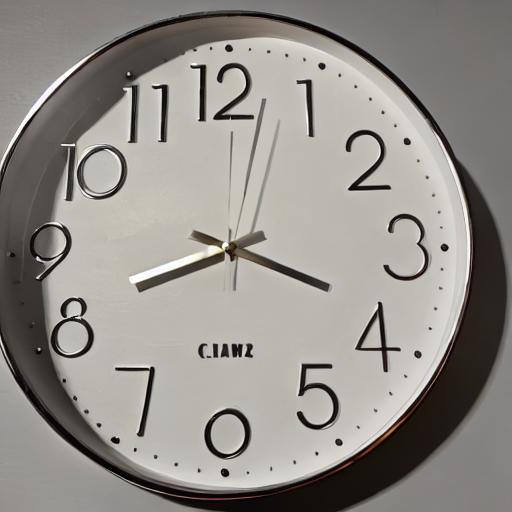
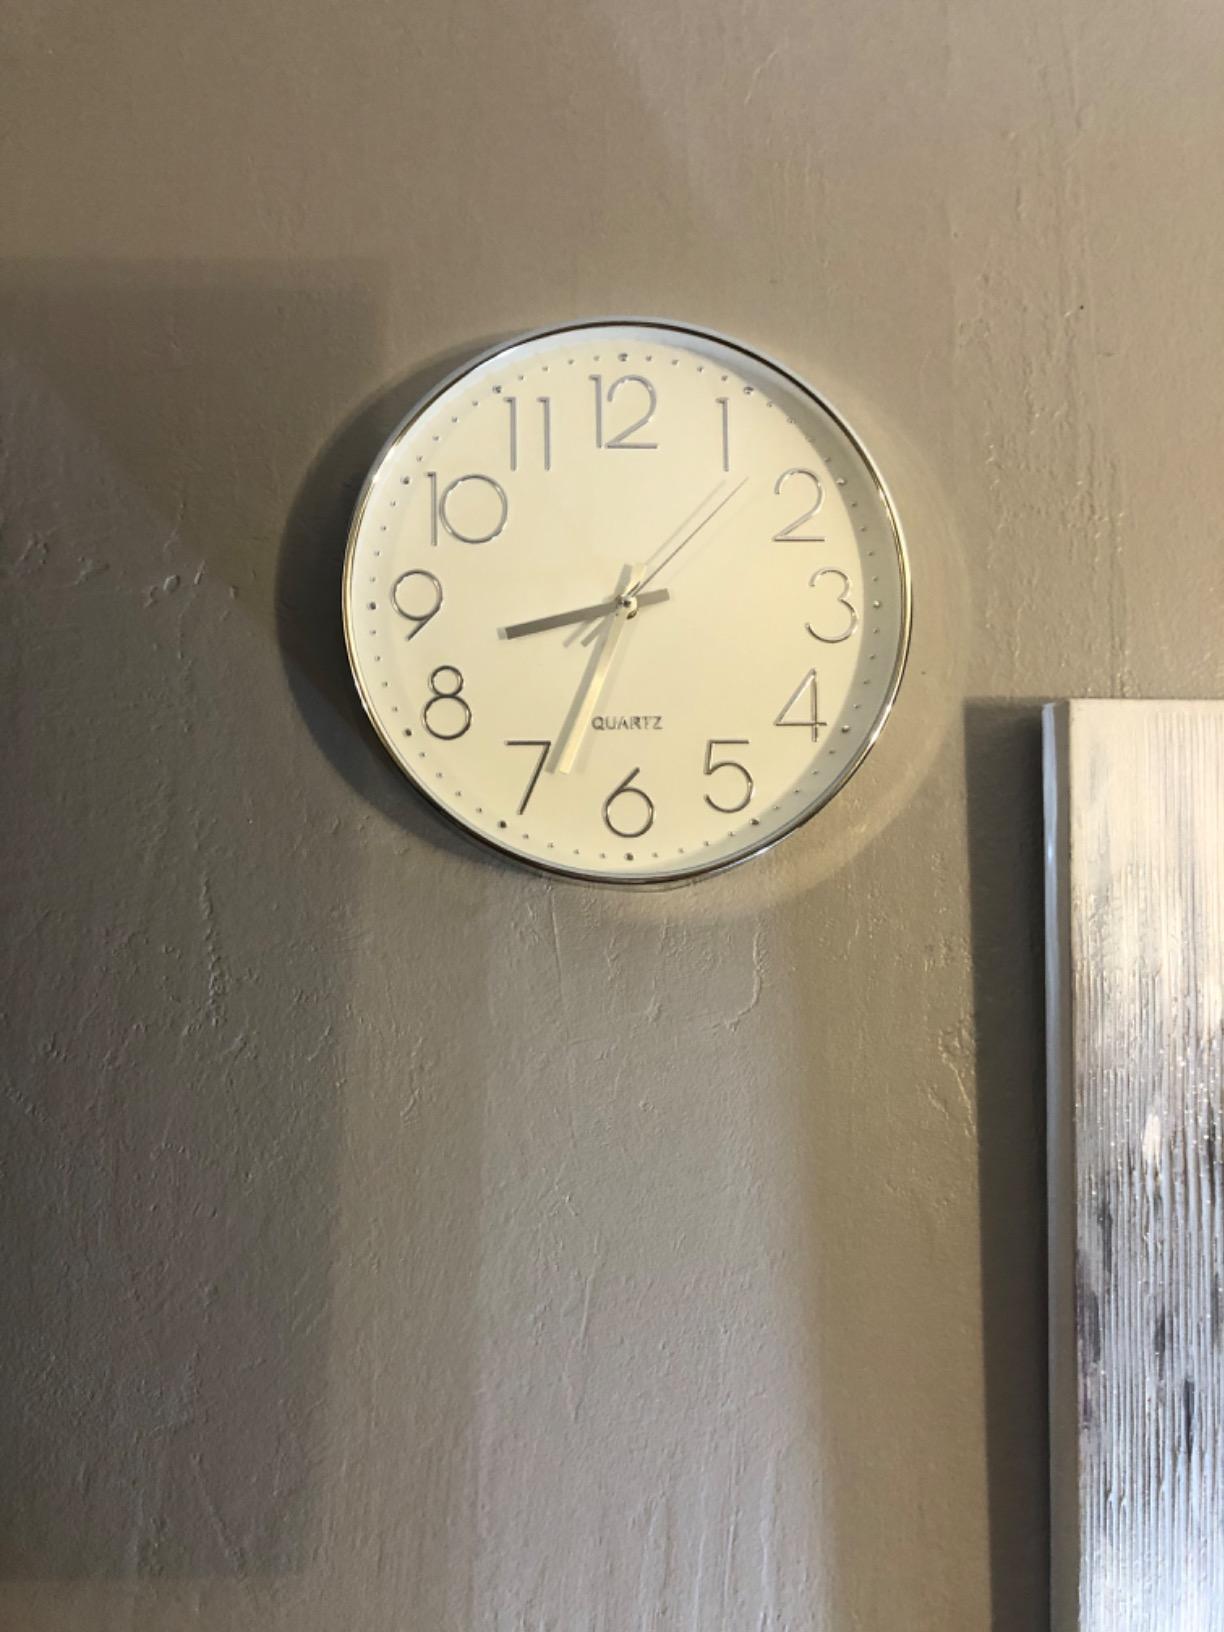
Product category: clock
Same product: no